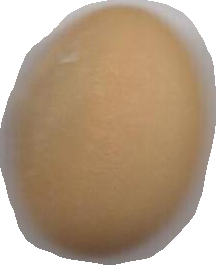
Variety: Anjasmoro